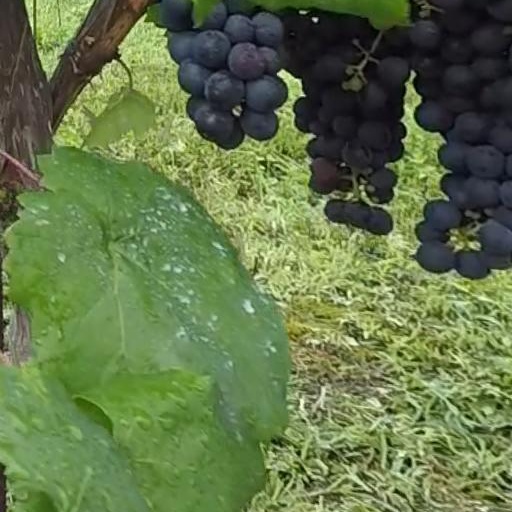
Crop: grape